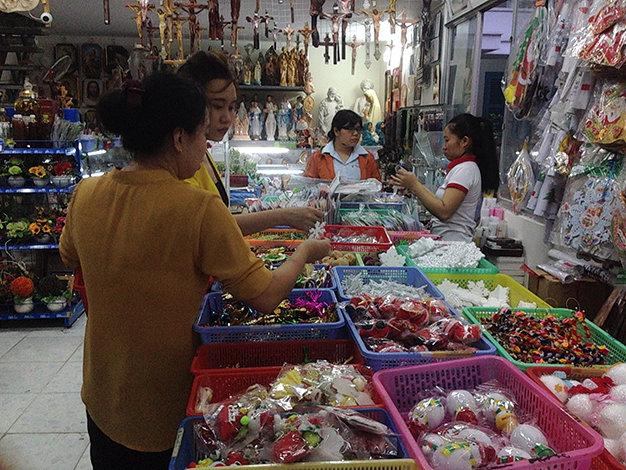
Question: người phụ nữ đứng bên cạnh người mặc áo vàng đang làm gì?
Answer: đang lựa vật trang trí